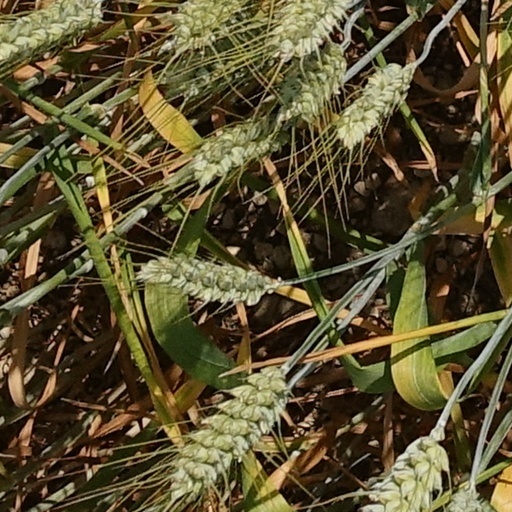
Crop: wheat